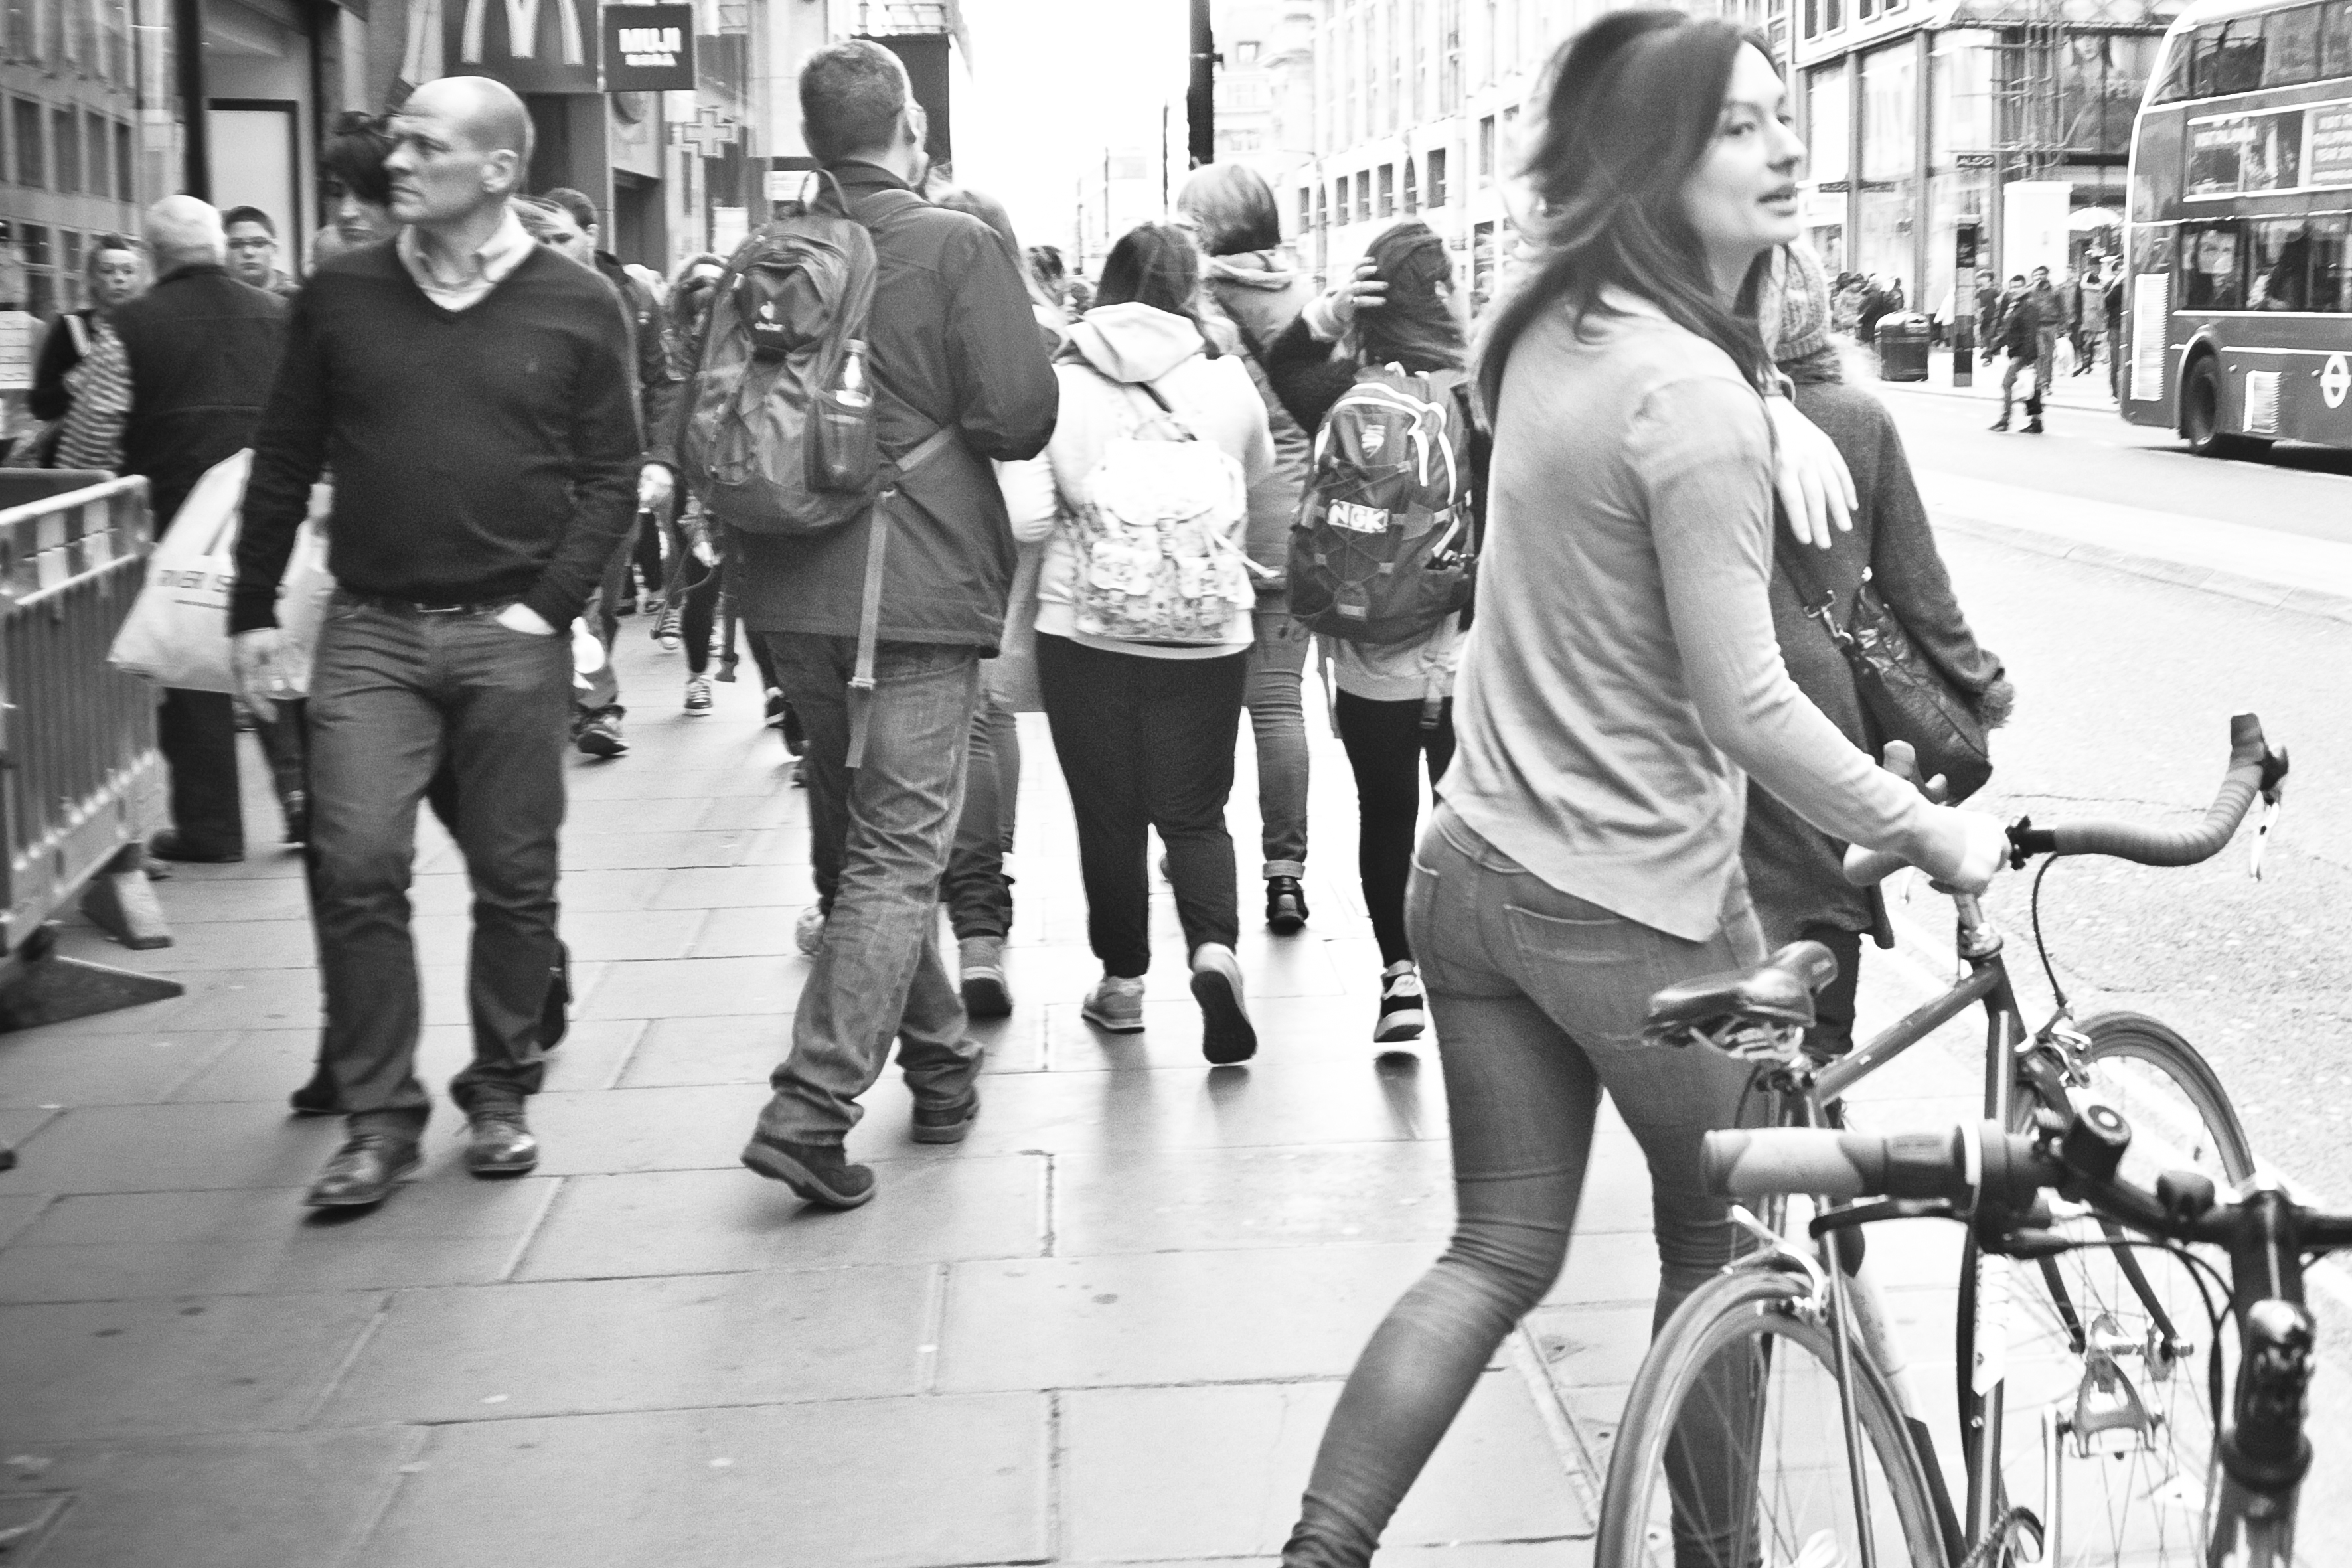
black and white, road, street, bicycle, urban, travel, fujifilm, vehicle, monochrome, uk, england, bw, blackandwhite, cycling, blackwhite, london, sports, infrastructure, ngc, noiretblanc, fuji, fujixt1, fujix, monochrome photography